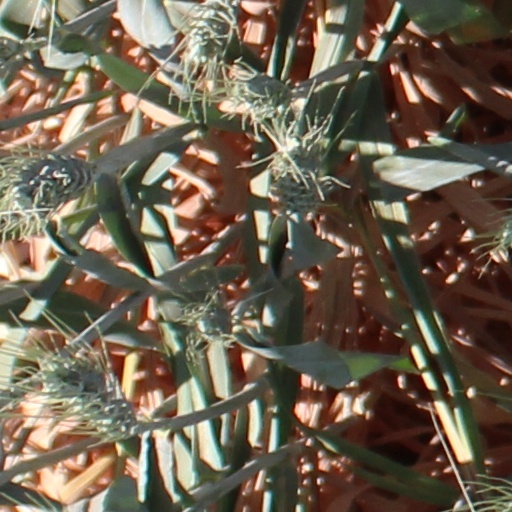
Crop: wheat